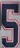
Number: 5